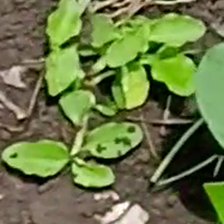
Weed species: Kena_(Commplina_benghalensio)